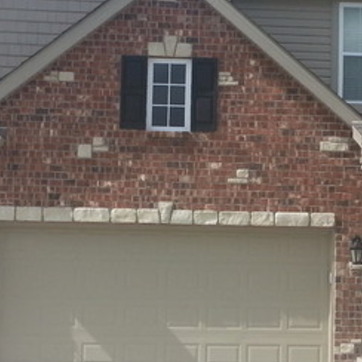
Material: brick